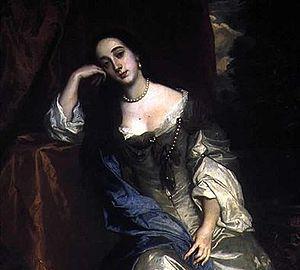
John Michael Wright, né en mai 1617 et mort en juillet 1694, est un peintre portraitiste baroque écossais qui étudie à Édimbourg sous la direction de George Jamesone. Il acquiert ensuite une solide réputation d'artiste et de savant lors d'un long séjour à Rome où il est admis à l’Accademia di San Luca et fréquente les plus éminents artistes de sa génération.